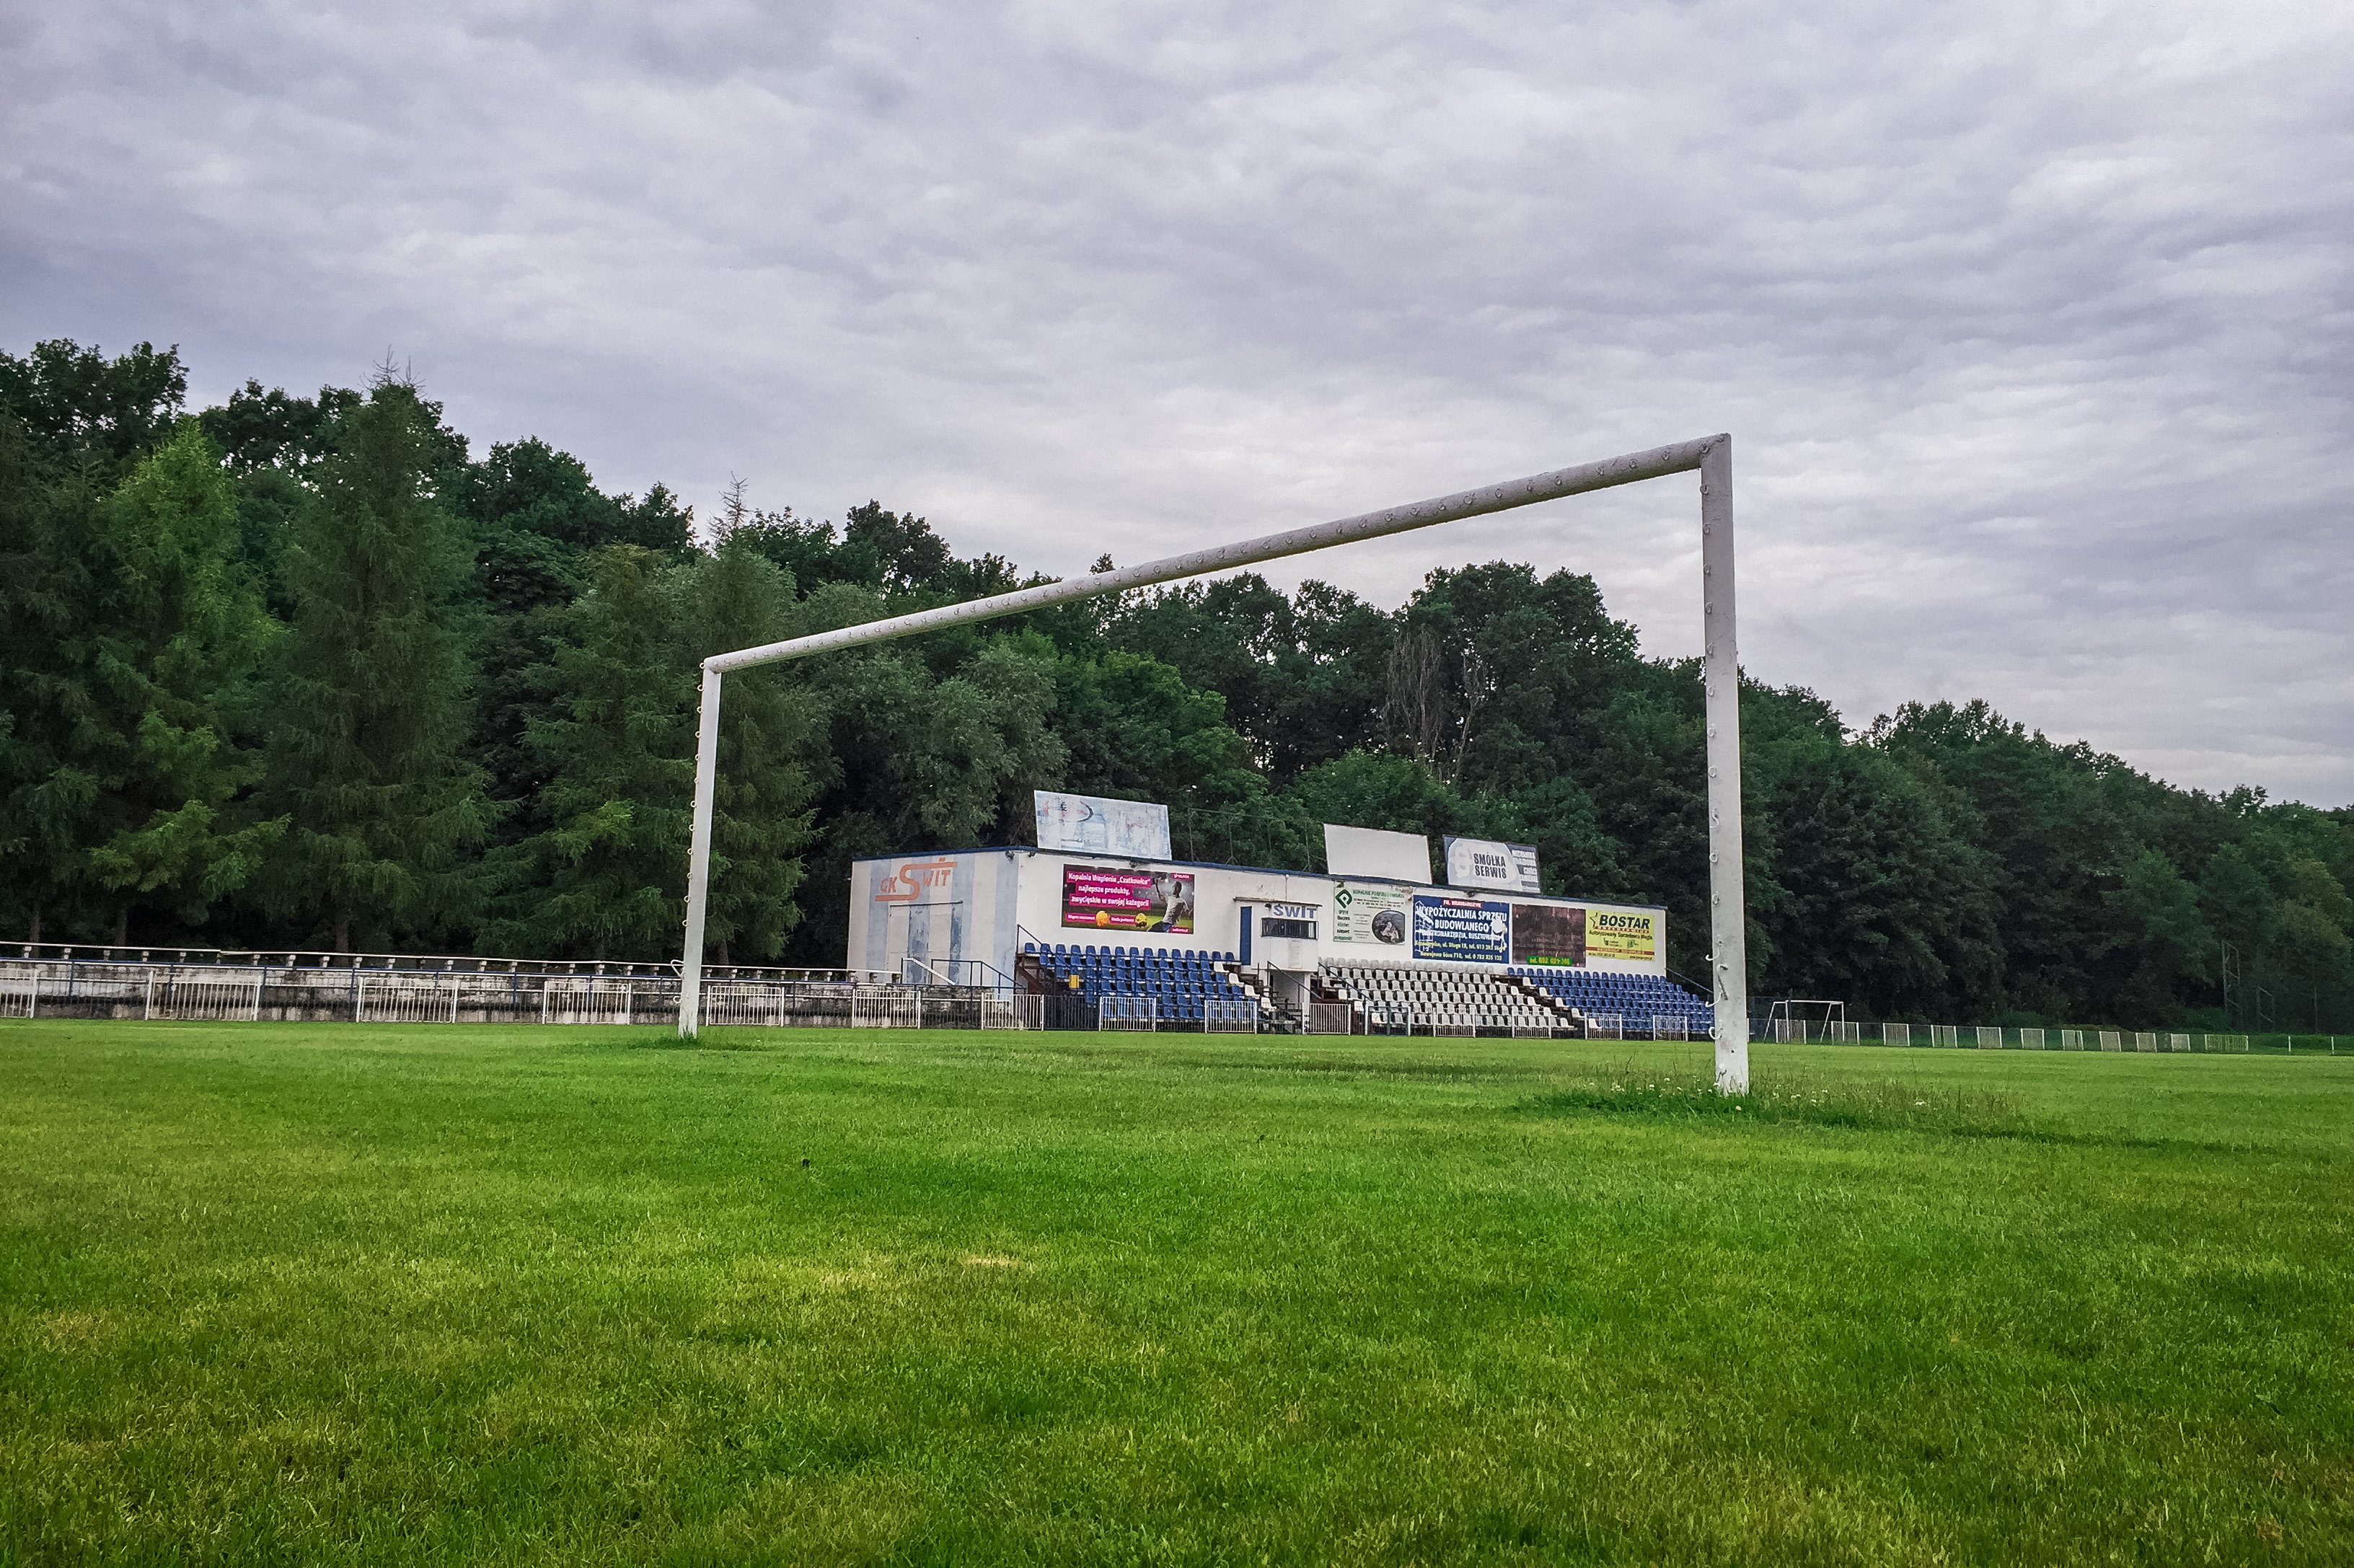
grass, structure, field, farm, lawn, old, transport, pasture, small, soccer, empty, football, stadium, team, sports, poland, municipal, seats, local, polska, stadion, krzeszowice, bleachers, miejski, swit, rural area, sport venue